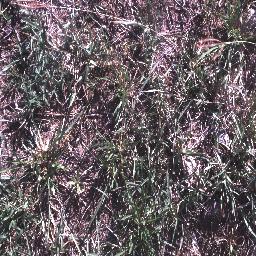
Label: negative